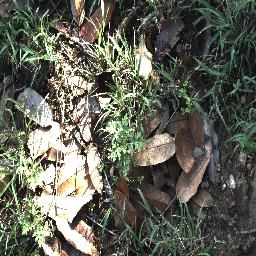
Label: parthenium